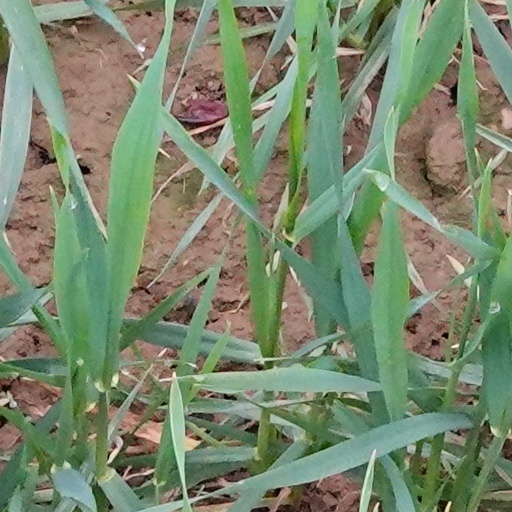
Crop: wheat